Christian Waller

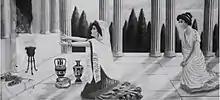
Christian Yandell (Waller) A Petition, 1909 Print, Bendigo Art Gallery, Original work location unknown

Christian studied painting at the Castlemaine School of Mines under Carl Steiner and then at the Bendigo School of Mines with Hugh Fegan. In 1909, her painting "A Petition" (a Greek scene featuring her sister Florence), was accepted for exhibition at the Bendigo Art Gallery and was shown at the local Masonic hall, the gallery committee noting that "Miss Christian Yandell, who is only 14 years of age, is considered by competent critics to be a rising artist." The mayor and the Masonic lodge raised money through the sale of her works by art union to send her to study art in Melbourne.